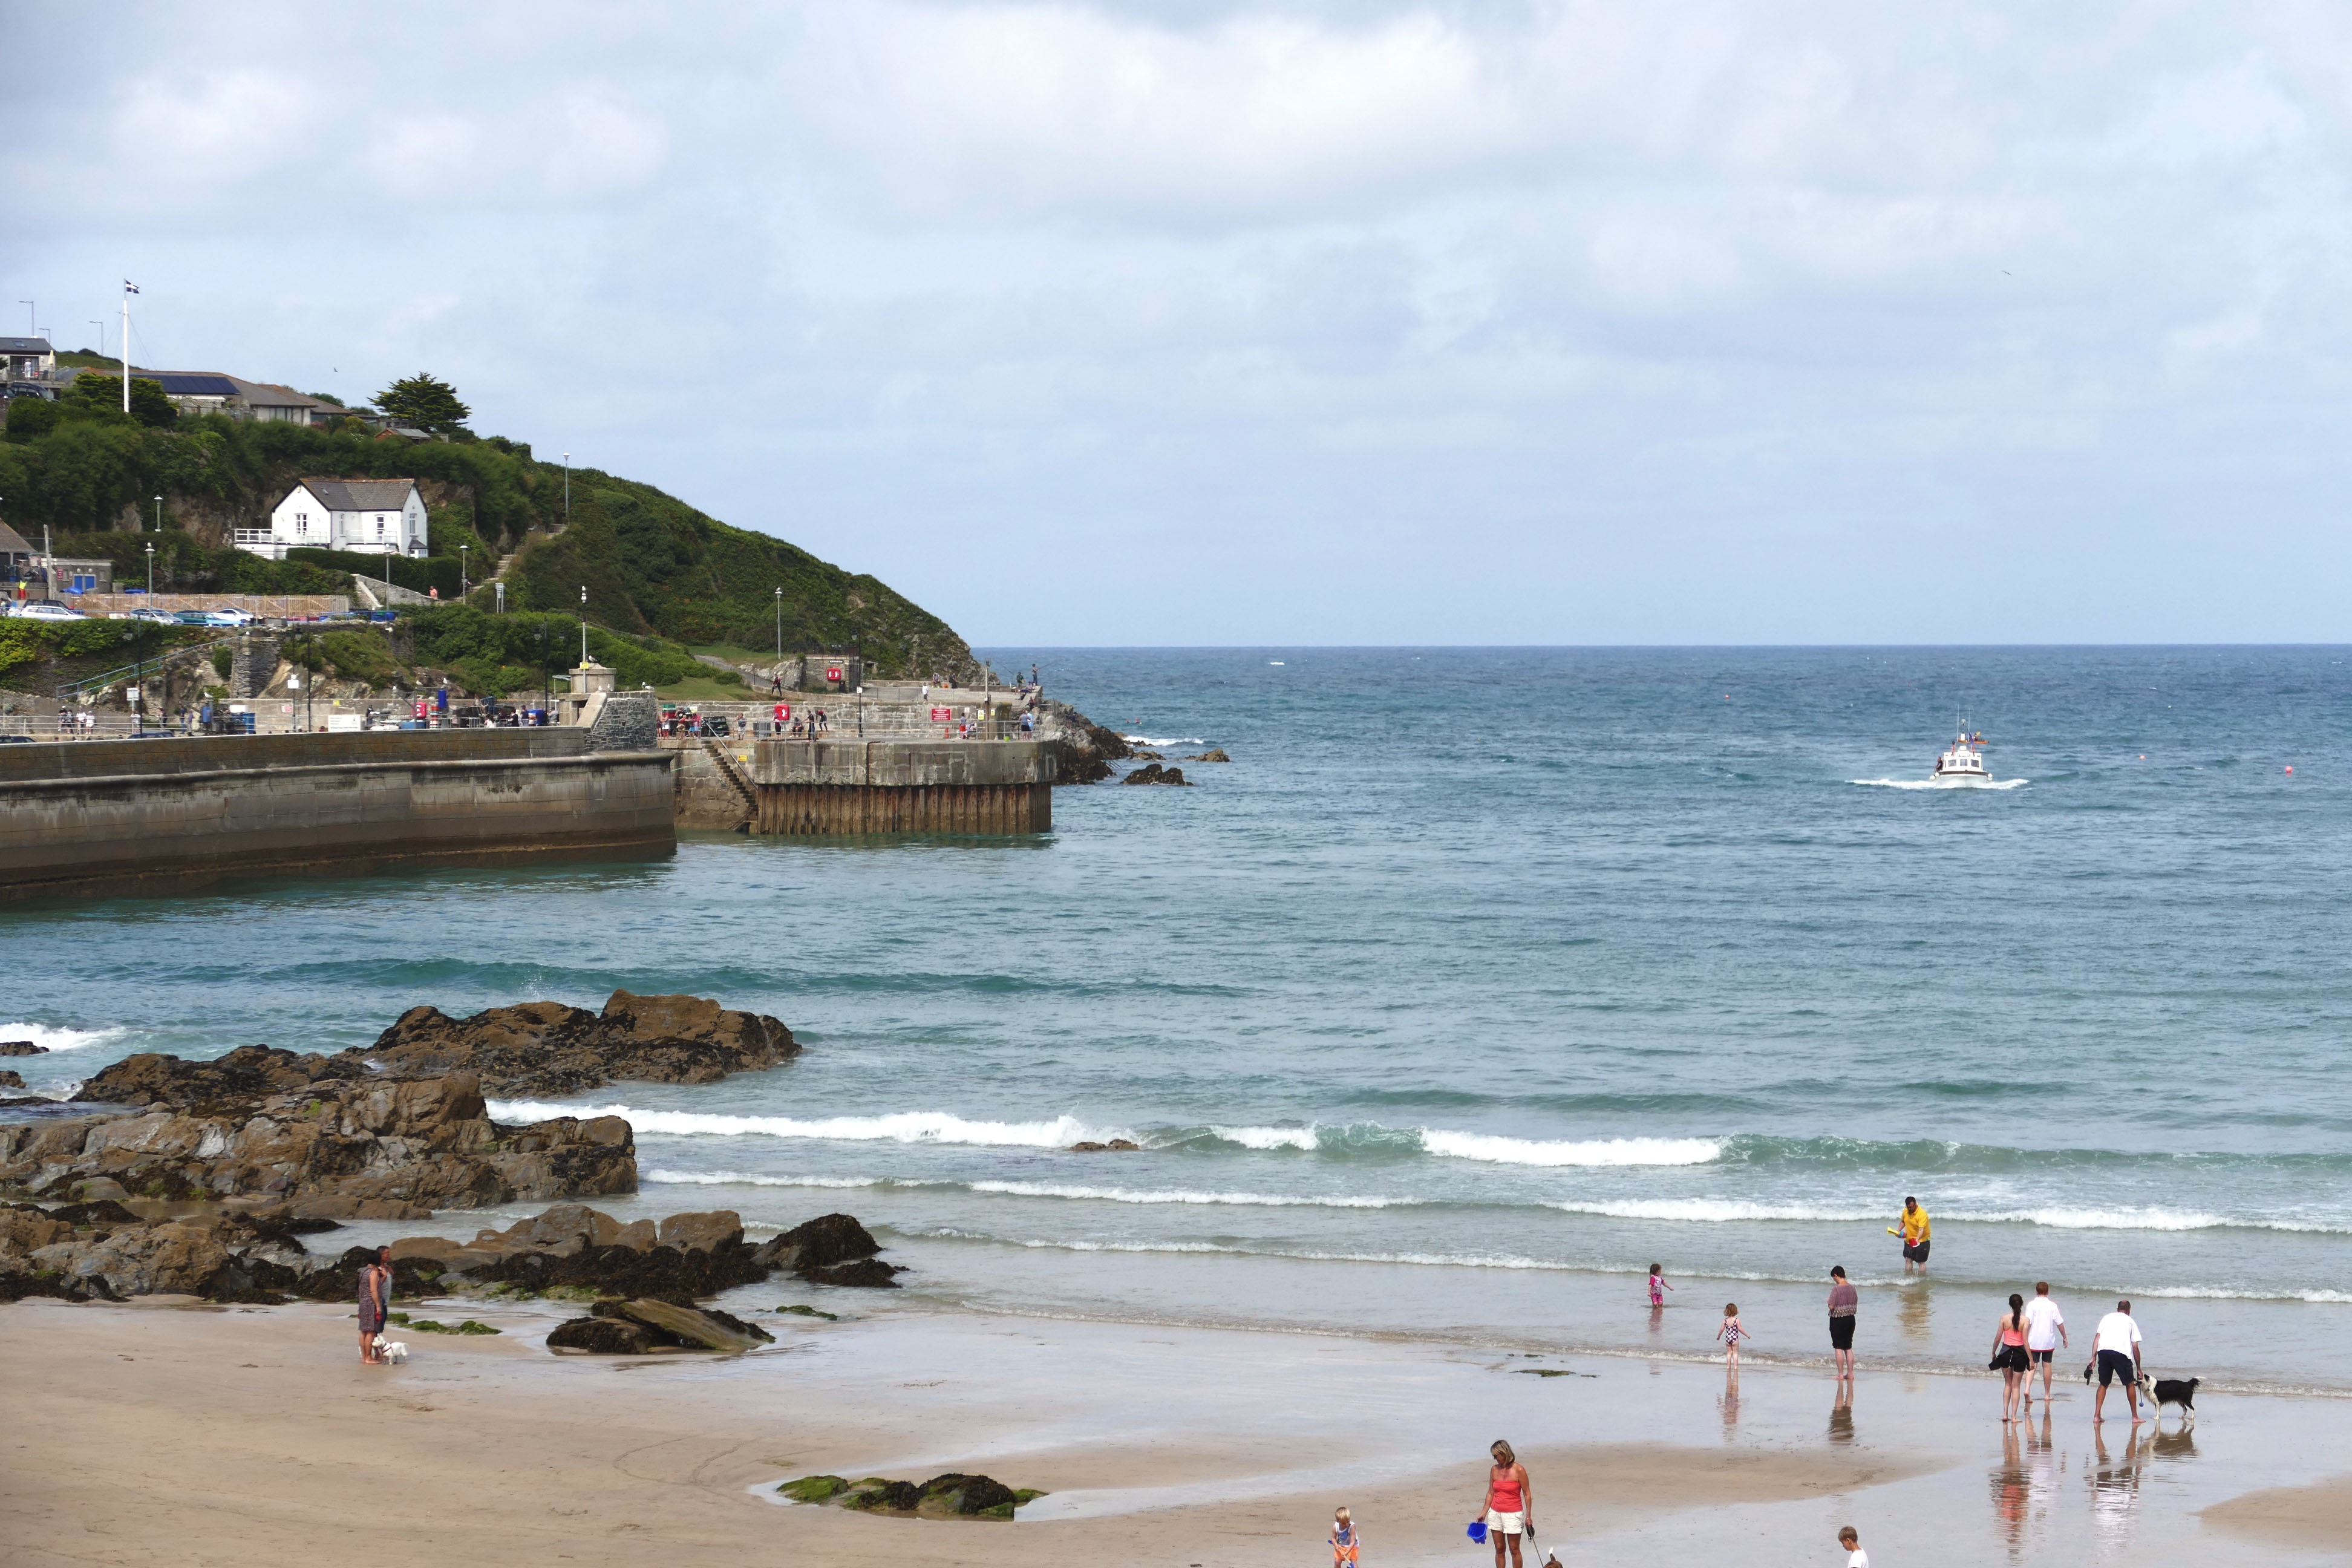
beach, landscape, sea, coast, water, nature, outdoor, sand, ocean, sky, sun, white, shore, coastal, tide, summer, vacation, travel, coastline, surf, surfing, cove, relax, scenic, seascape, scenery, holiday, bay, harbour, blue, tourism, terrain, body of water, rocks, uk, england, south, places, sunny, west, north, waves, british, day, english, britain, united, kingdom, pacific, cornwall, newquay, cape, destination, cornish